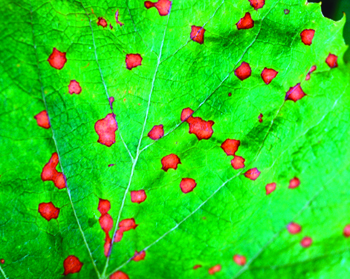
Labels: grape leaf black rot